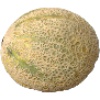
Label: Cantaloupe 2